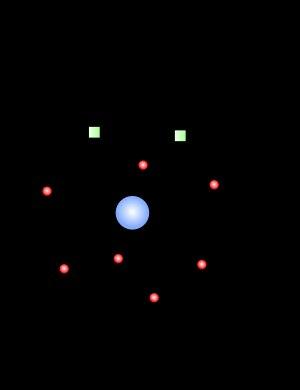
La microscopie électronique à balayage ou Scanning Electron Microscopy en anglais est une technique de microscopie électronique capable de produire des images en haute résolution de la surface d’un échantillon en utilisant le principe des interactions électrons-matière.